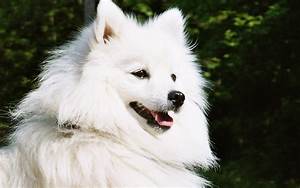
Label: cane